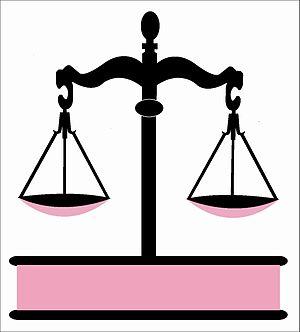
Le Parti de l'Istiqlal est le tout premier parti politique marocain, fondé pour obtenir l'Indépendance du Maroc et ainsi remplacer le protectorat colonial français par une monarchie constitutionnelle. Il est de référentiel nationaliste.